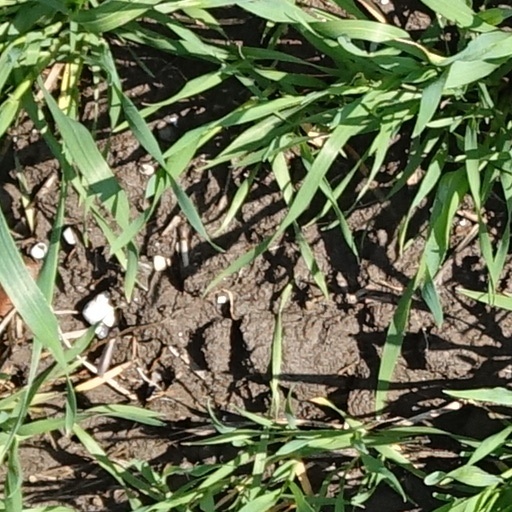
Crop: wheat